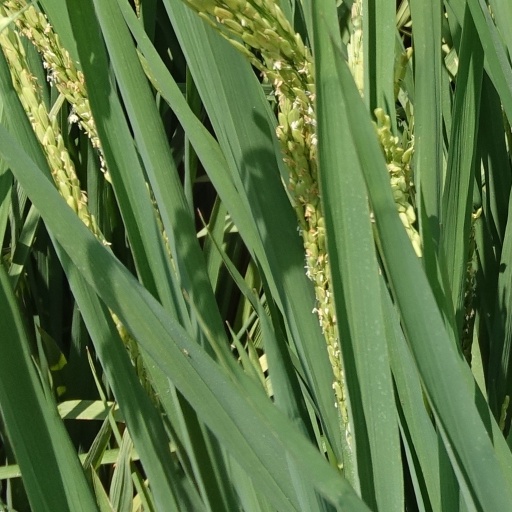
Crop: rice